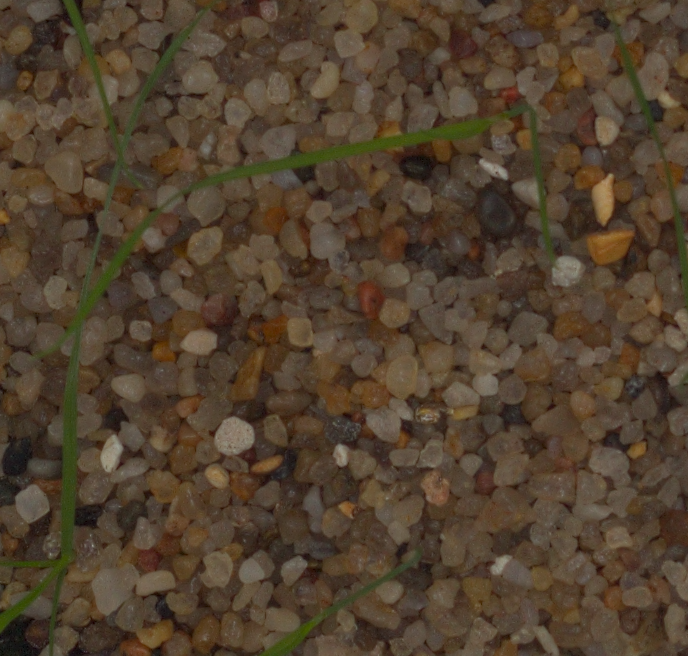
Label: loose_silkybent